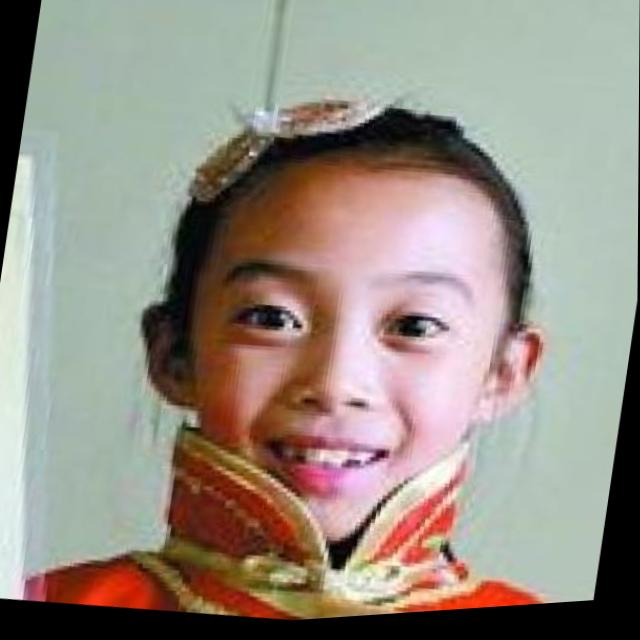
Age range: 0-12